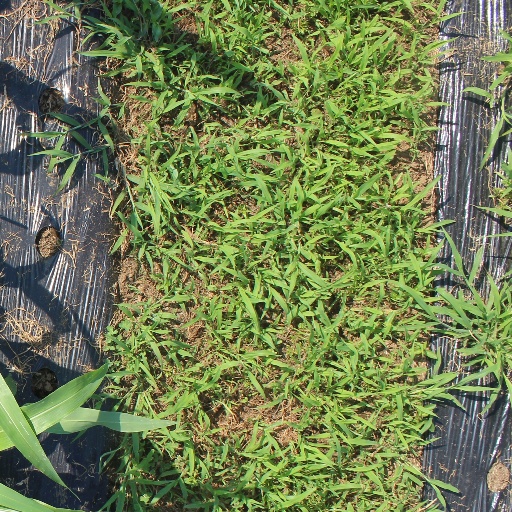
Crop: sorghum